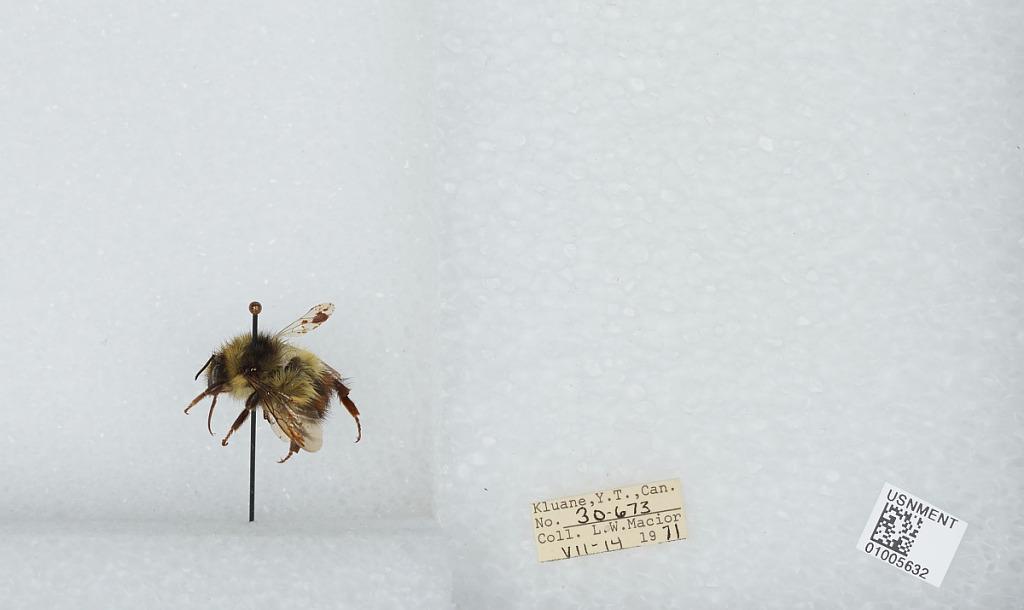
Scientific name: Bombus (Pyrobombus) flavifrons Cresson
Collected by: L. Macior
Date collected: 1971-7-14
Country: Canada
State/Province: Yukon Territory
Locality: Kluane
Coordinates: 60.75, -139.5